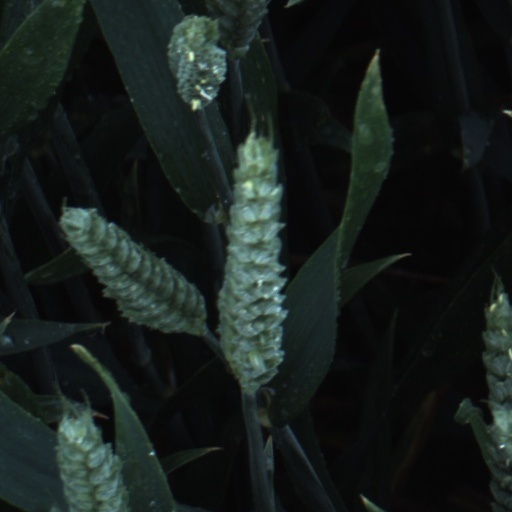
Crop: wheat